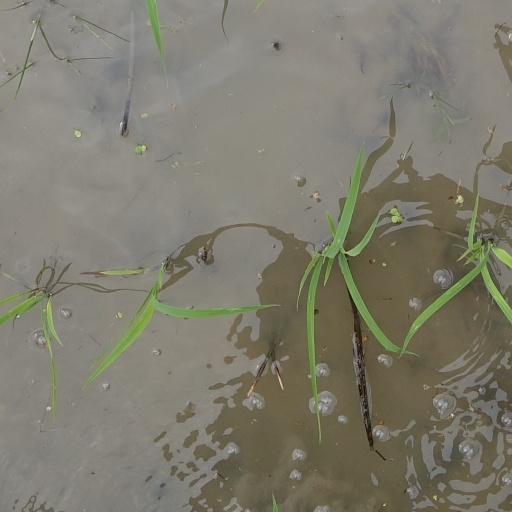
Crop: rice